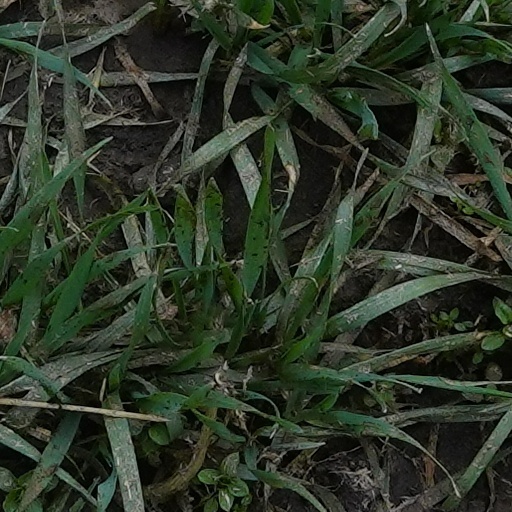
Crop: wheat